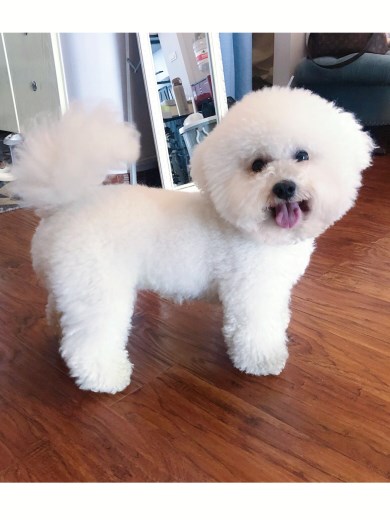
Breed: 3083-n000117-Bichon_Frise